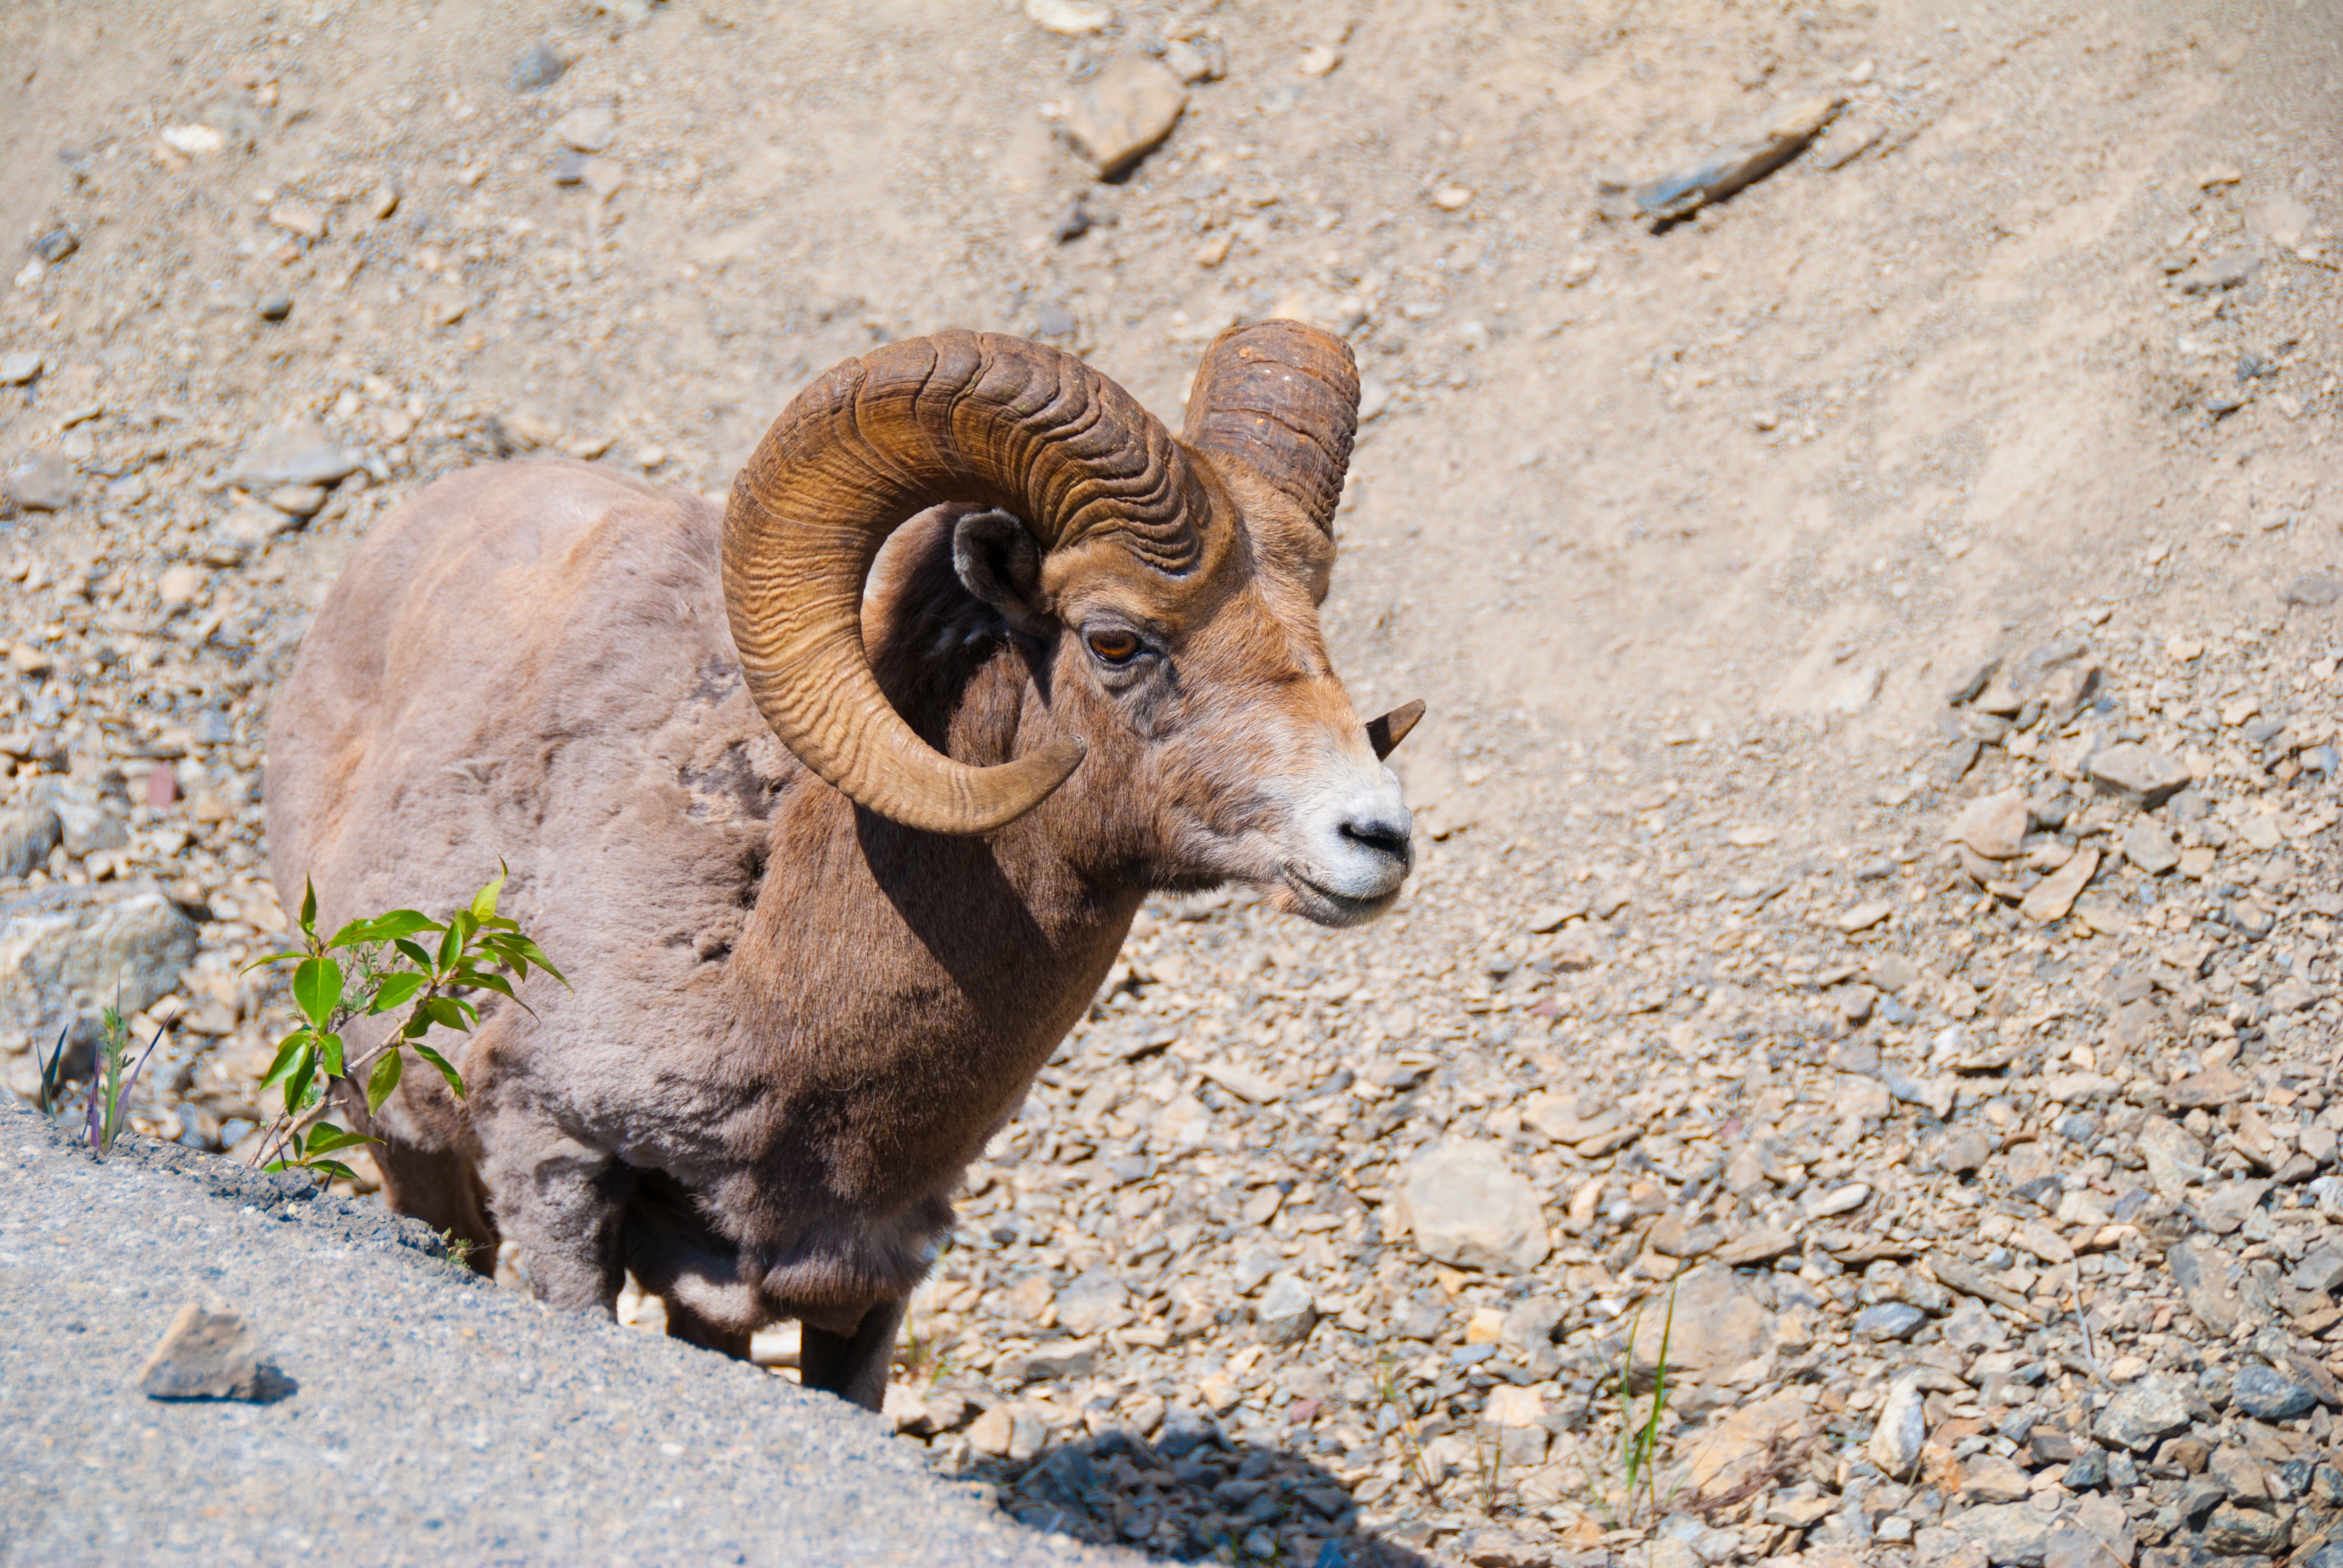
nature, animal, wildlife, zoo, horn, sheep, mammal, fauna, canada, vertebrate, sheeps, capricorn, bighorn, argali